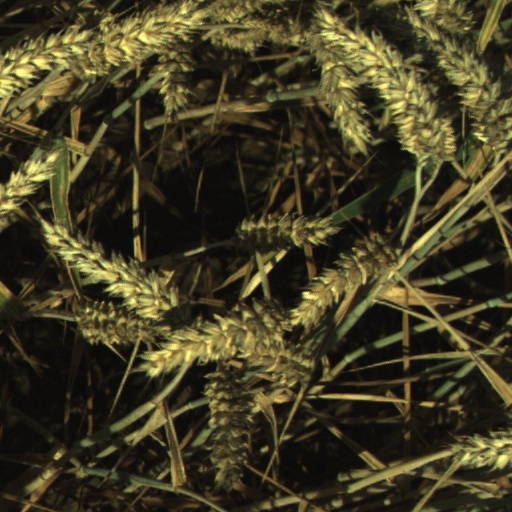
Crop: wheat